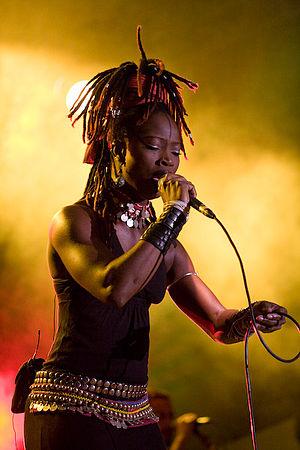
Dobet Gnahoré - Festival Africajarc (Cajarc, France) 2008